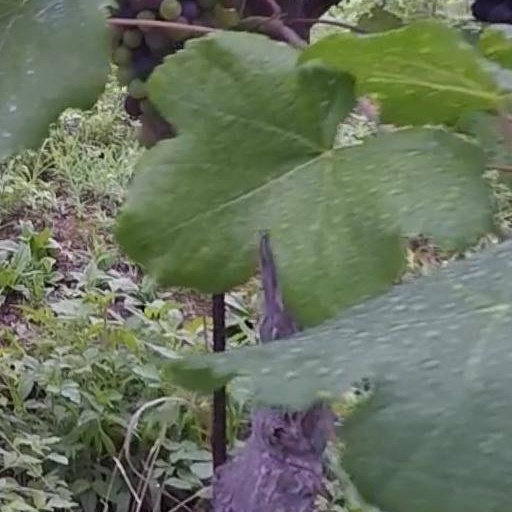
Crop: grape